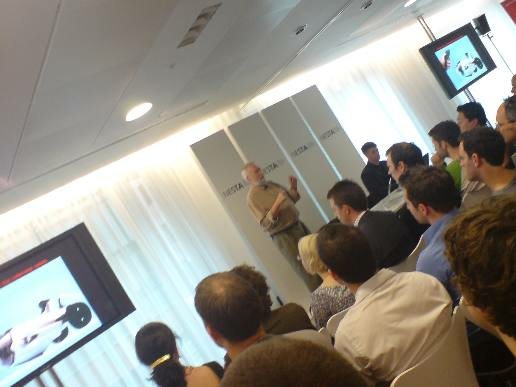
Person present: Yes